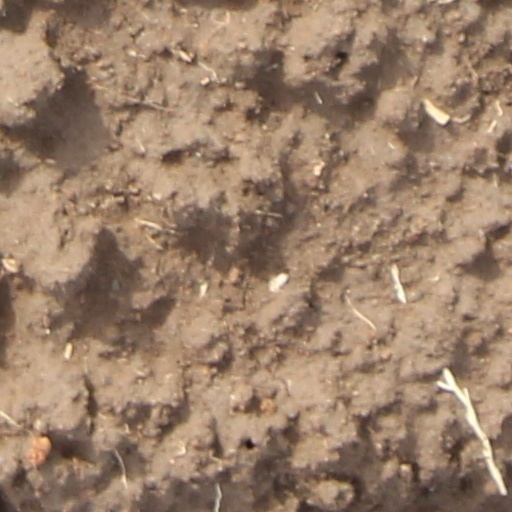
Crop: wheat